Charles II Street

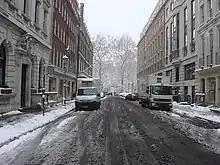
Charles II Street, 2009

Charles II Street is a street in St James's in the City of Westminster, London.